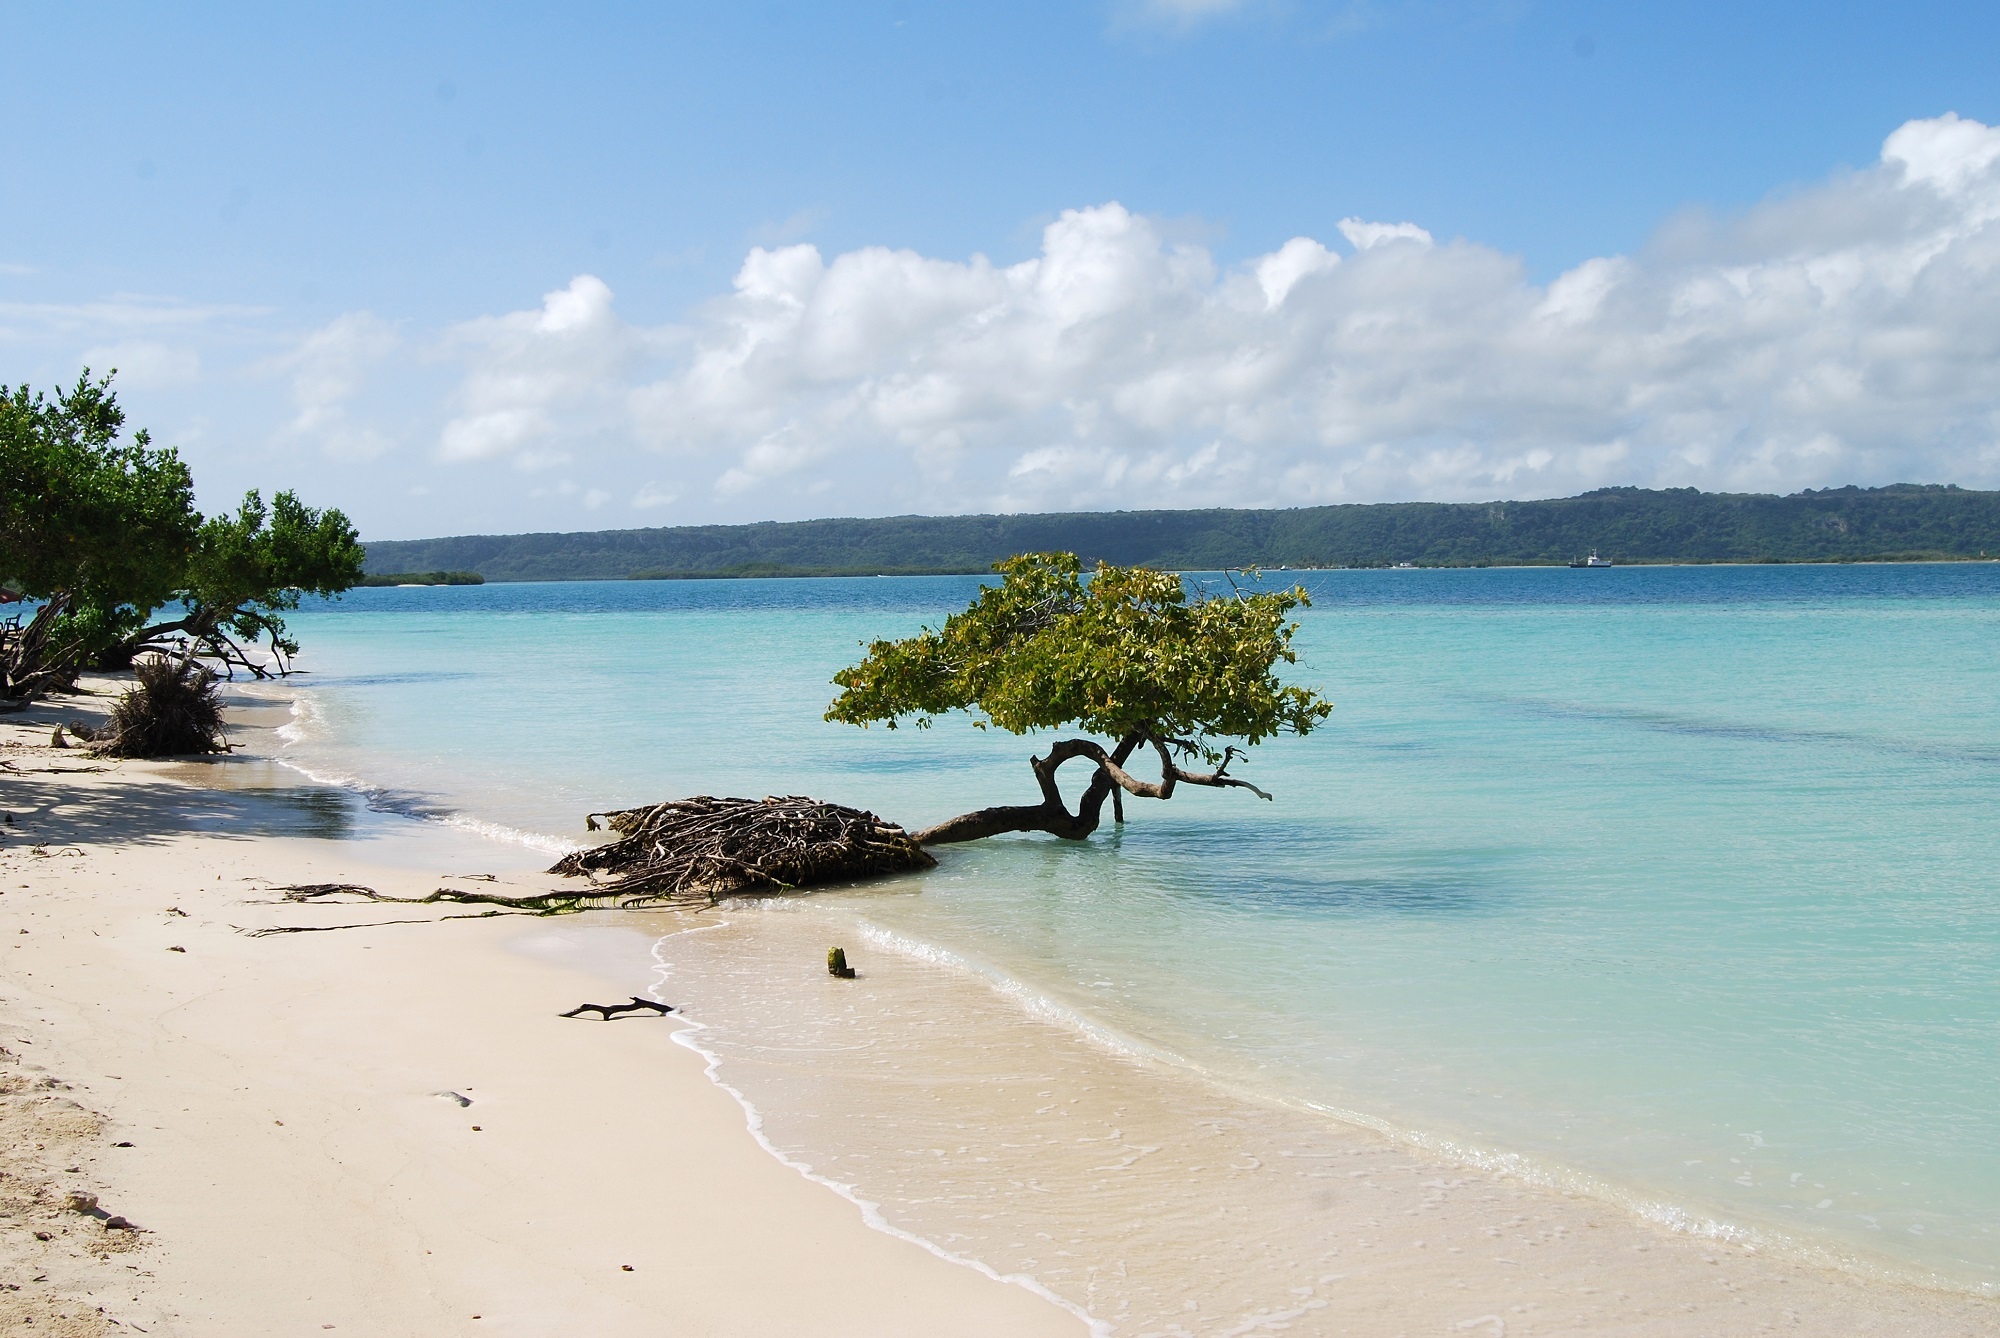
beach, sea, coast, nature, sand, ocean, shore, vacation, surf, cove, scenic, tropical, seascape, lagoon, bay, island, seashore, body of water, trees, sunny, caribbean, tropics, cape, islet